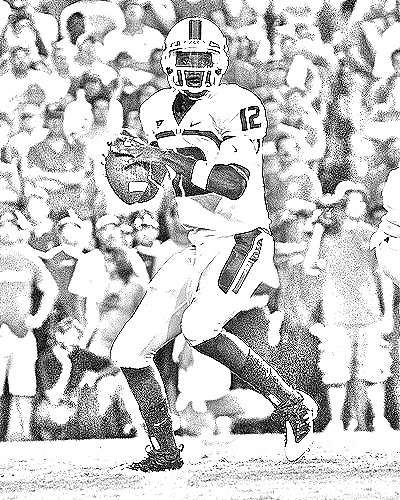
Portrait style: Sketch Portrait